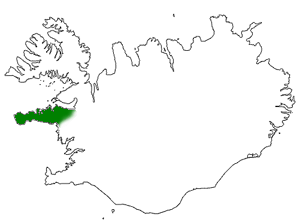
Eyrbyggja Saga / Overblik
Snæfellsnes er en halvø i den vestlige del af Island.
Eyrbyggja Saga er en af de islandske sagaer; dens titel kan oversættes som Sagaen om beboerne på Øre. Den er nedskrevet af en anonym forfatter, der beskriver en langvarig fejde mellem Snorre Goði og Arnkel Goði–to stærke høvdinge i de norrøne samfund, der bosatte sig på Island. Titlen er en smule misvisende, da fortællingen også beskæftiger sig med klanerne fra Þórsnes og Alptafjörðr på Island. De mest centrale karakterer er Snorre Þorgrímsson, der er benævnt som Snorre goði. Snorre var nevø af helten, der figurerede i Gísla saga og har også en fremtrædende plads i Njáls saga og Laxdœla saga. Et andet af Eyrbyggja Saga's hovedmotiver er at berette om nogle enkelte, vigtige familiers bosættelse på Island, navnlig rundt omkring på Snæfellsnes-halvøen.